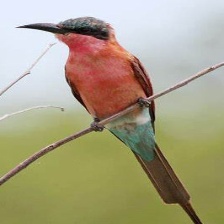
Species: CARMINE BEE-EATER
Scientific name: MEROPS NUBICOIDES
ImageNet parent category: bee_eater